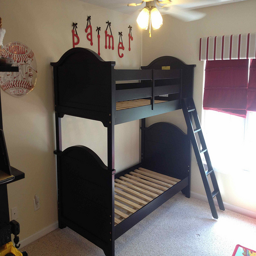
A bedroom with bunk beds decorated in red, white and black
A black painted bunk bed set with ladder in child's room.
A black bunk bed in a room with the name Palmer on the wall.
A bunk bed without any mattresses on it.
Bunk beds occupy one corner in a bedroom